The Dwarf (Lagerkvist novel)

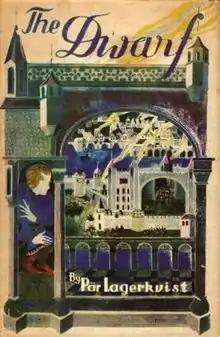
First English-language edition (publ. L.B. Fischer)

The Dwarf is a 1944 novel by Pär Lagerkvist. It is considered his most important and artistically innovative novel. It was translated into English by Alexandra Dick in 1945.